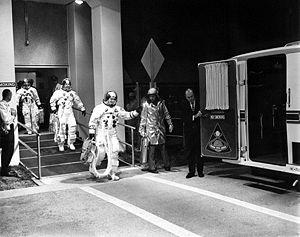
Le Neil Armstrong Operations and Checkout Building est un bâtiment historique situé à Merritt Island, en Floride, aux États-Unis. Cette structure de cinq étages se trouve dans la zone industrielle du Centre spatial Kennedy de la National Aeronautics and Space Administration